Piyush Dasgupta

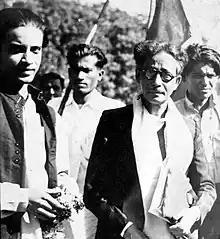
Piyush Dasgupta (extreme left) with Muzaffar Ahmad (2nd from right) while campaigning for the first general election in 1952 in Nabadwip.

Dasgupta was arrested in 1949 after the West Bengal Government banned the Communist Party of India. He was imprisoned in Presidency Jail, Kolkata, where he led a fifty-six day hunger strike for the rights of political prisoners.